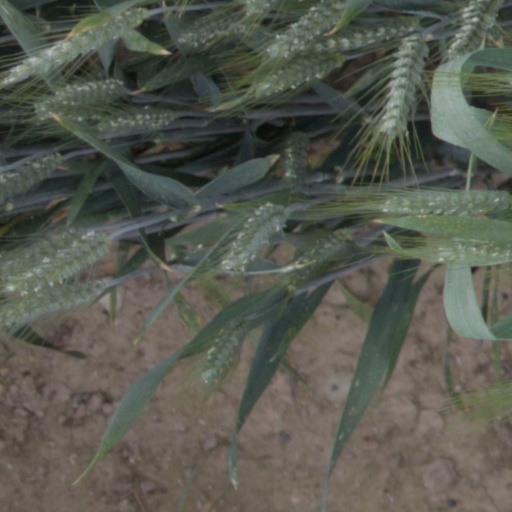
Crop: wheat